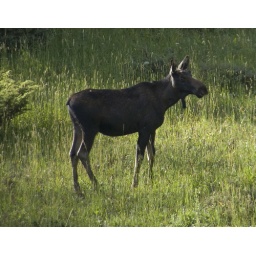
A moose standing in a field in Rocky Mountain National Park.